Peter Williamson (memoirist)

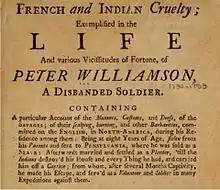
Title page of "French and Indian Cruelty"

Peter Williamson (1730 – 19 January 1799), also known as "Indian Peter", was a Scottish memoirist who was part-showman, part-entrepreneur and inventor. Born in a croft in Aberdeenshire, he was forcibly taken to North America at an early age, but succeeded in returning to Scotland where he eventually became a well-known character in 18th century Edinburgh. He adopted the pseudonym "Indian Peter" due to his time spent with native Americans and his self-exploitation of this in an autobiography and by touring Scotland and England in the guise of a "Red Indian".